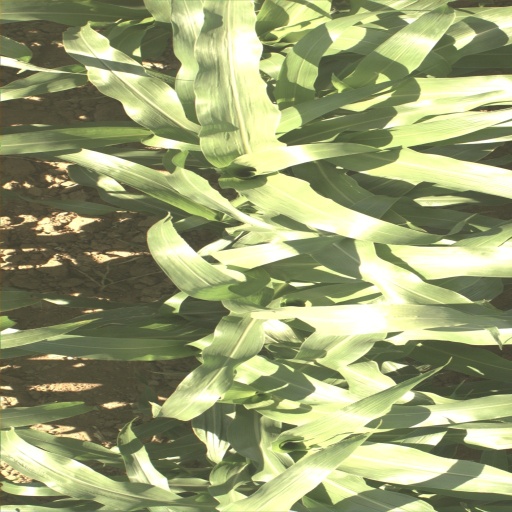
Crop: sorghum